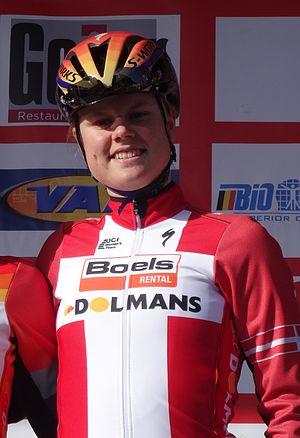
Reportage réalisé le mercredi 4 mars à l'occasion du départ du Samyn des Dames 2015 et du Samyn 2015 à Quaregnon, Belgique.